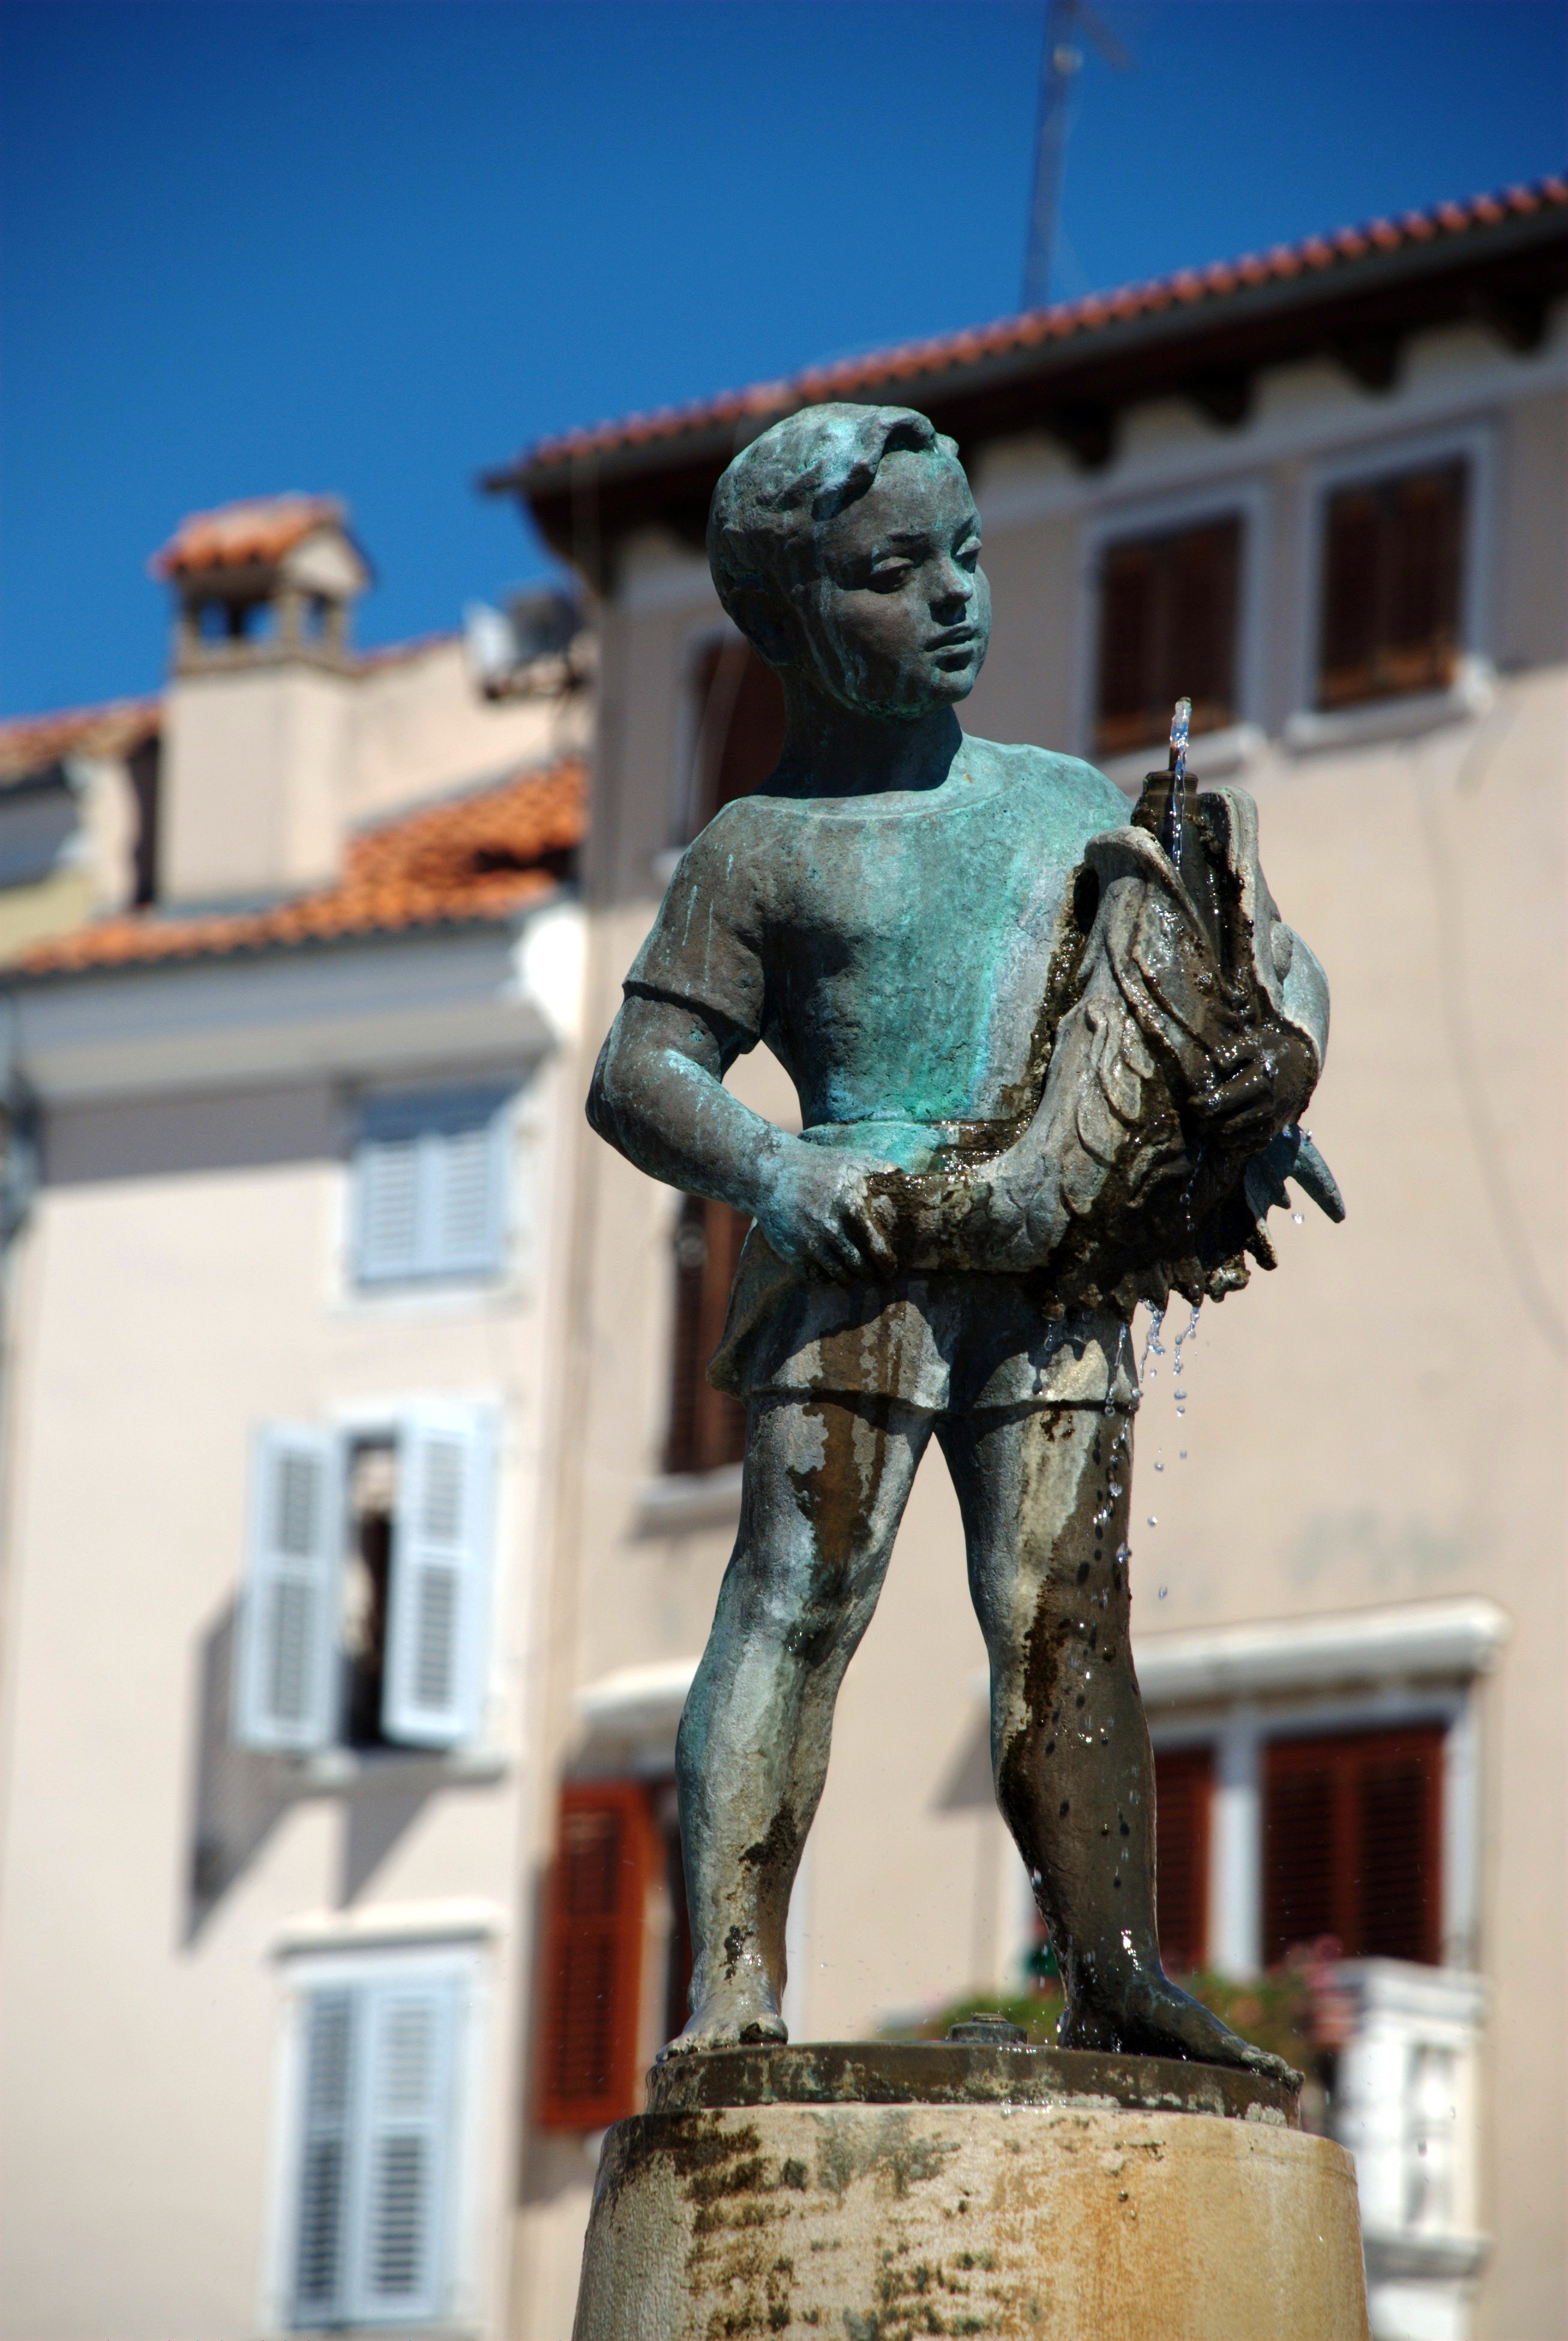
town, city, monument, cityscape, europe, statue, blue, artwork, sculpture, art, croatia, temple, abigfave, istria, fabulous, goldstaraward, soe, rovigno, rovinj, jadran, istra, rubyphotographer, flickrsbest, ysplix, dragondaggerphoto, ancient history